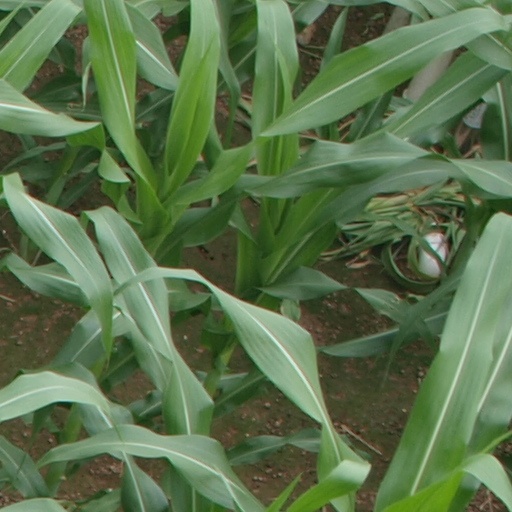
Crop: maize; corn